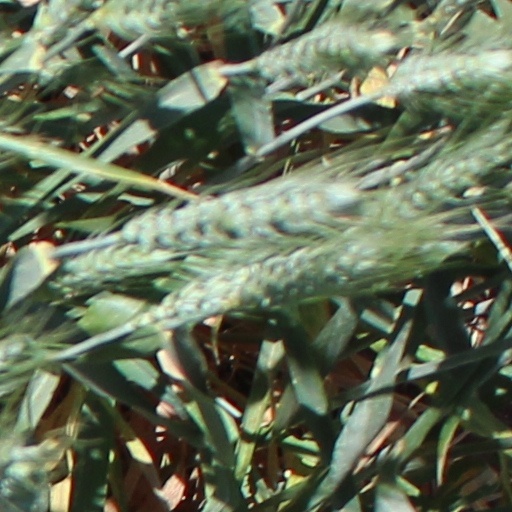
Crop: wheat